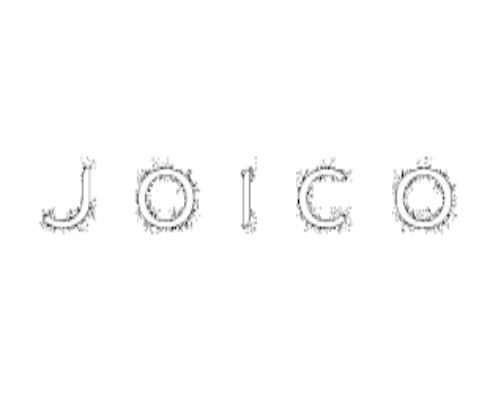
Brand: Joico
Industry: Necessities